Jewell James Ebers

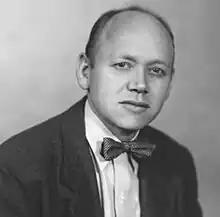
Jewell James Ebers

Jewell James Ebers (November 25, 1921 – March 30, 1959) was an American electrical engineer who is remembered for the mathematical model of the bipolar junction transistor that he published with John L. Moll in 1954. The Ebers-Moll model of the transistor views the transistor as a pair of diodes, and the model is a fusion of the models of these diodes.